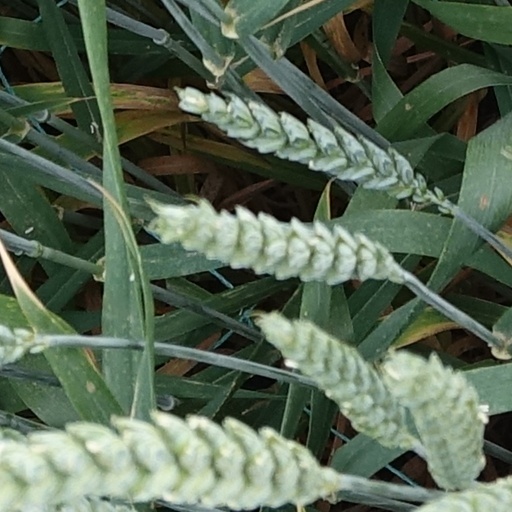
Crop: wheat